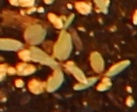
Label: Palmer Amaranth